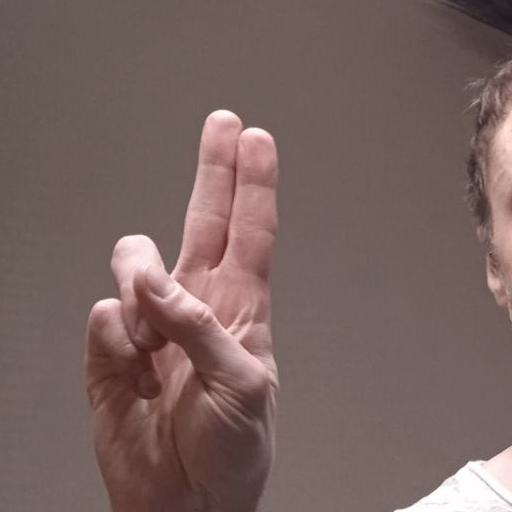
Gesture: two_up